Elizabeth Gurley Flynn

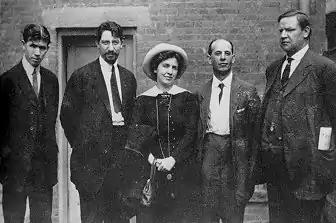
1913 photo of Paterson silk strike leaders Patrick Quinlan, Carlo Tresca, Elizabeth Gurley Flynn, Adolph Lessig, and Bill Haywood

Flynn delivered her first soapbox speech for socialism in New York City in the summer of 1906. She was immediately arrested. Not long after that incident, she joined the Industrial Workers of the World (IWW; also known as the "Wobblies").